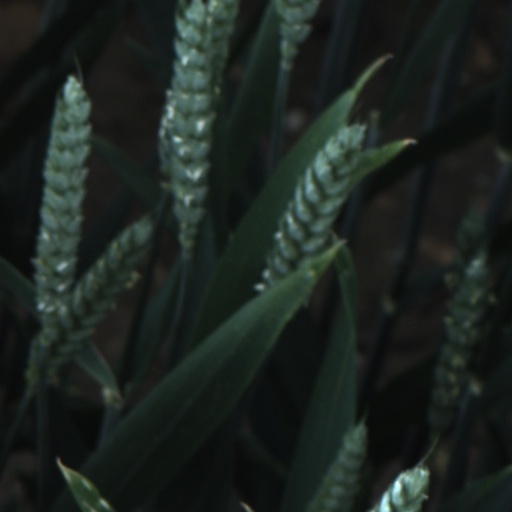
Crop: wheat